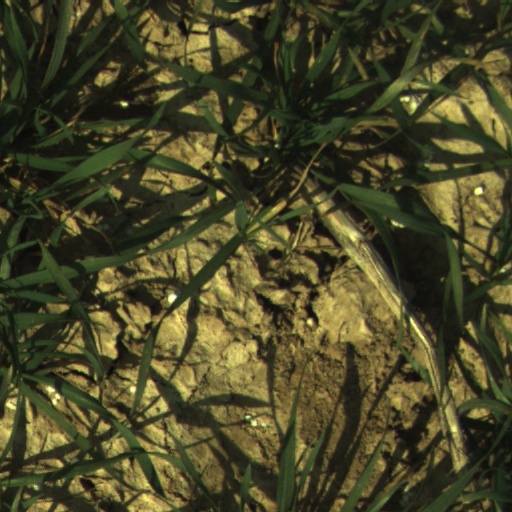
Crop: wheat